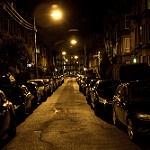
Label: non_damage_buildings_street